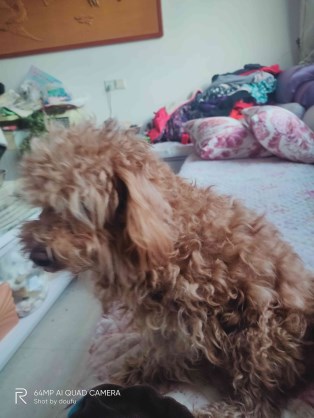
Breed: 7449-n000128-teddy